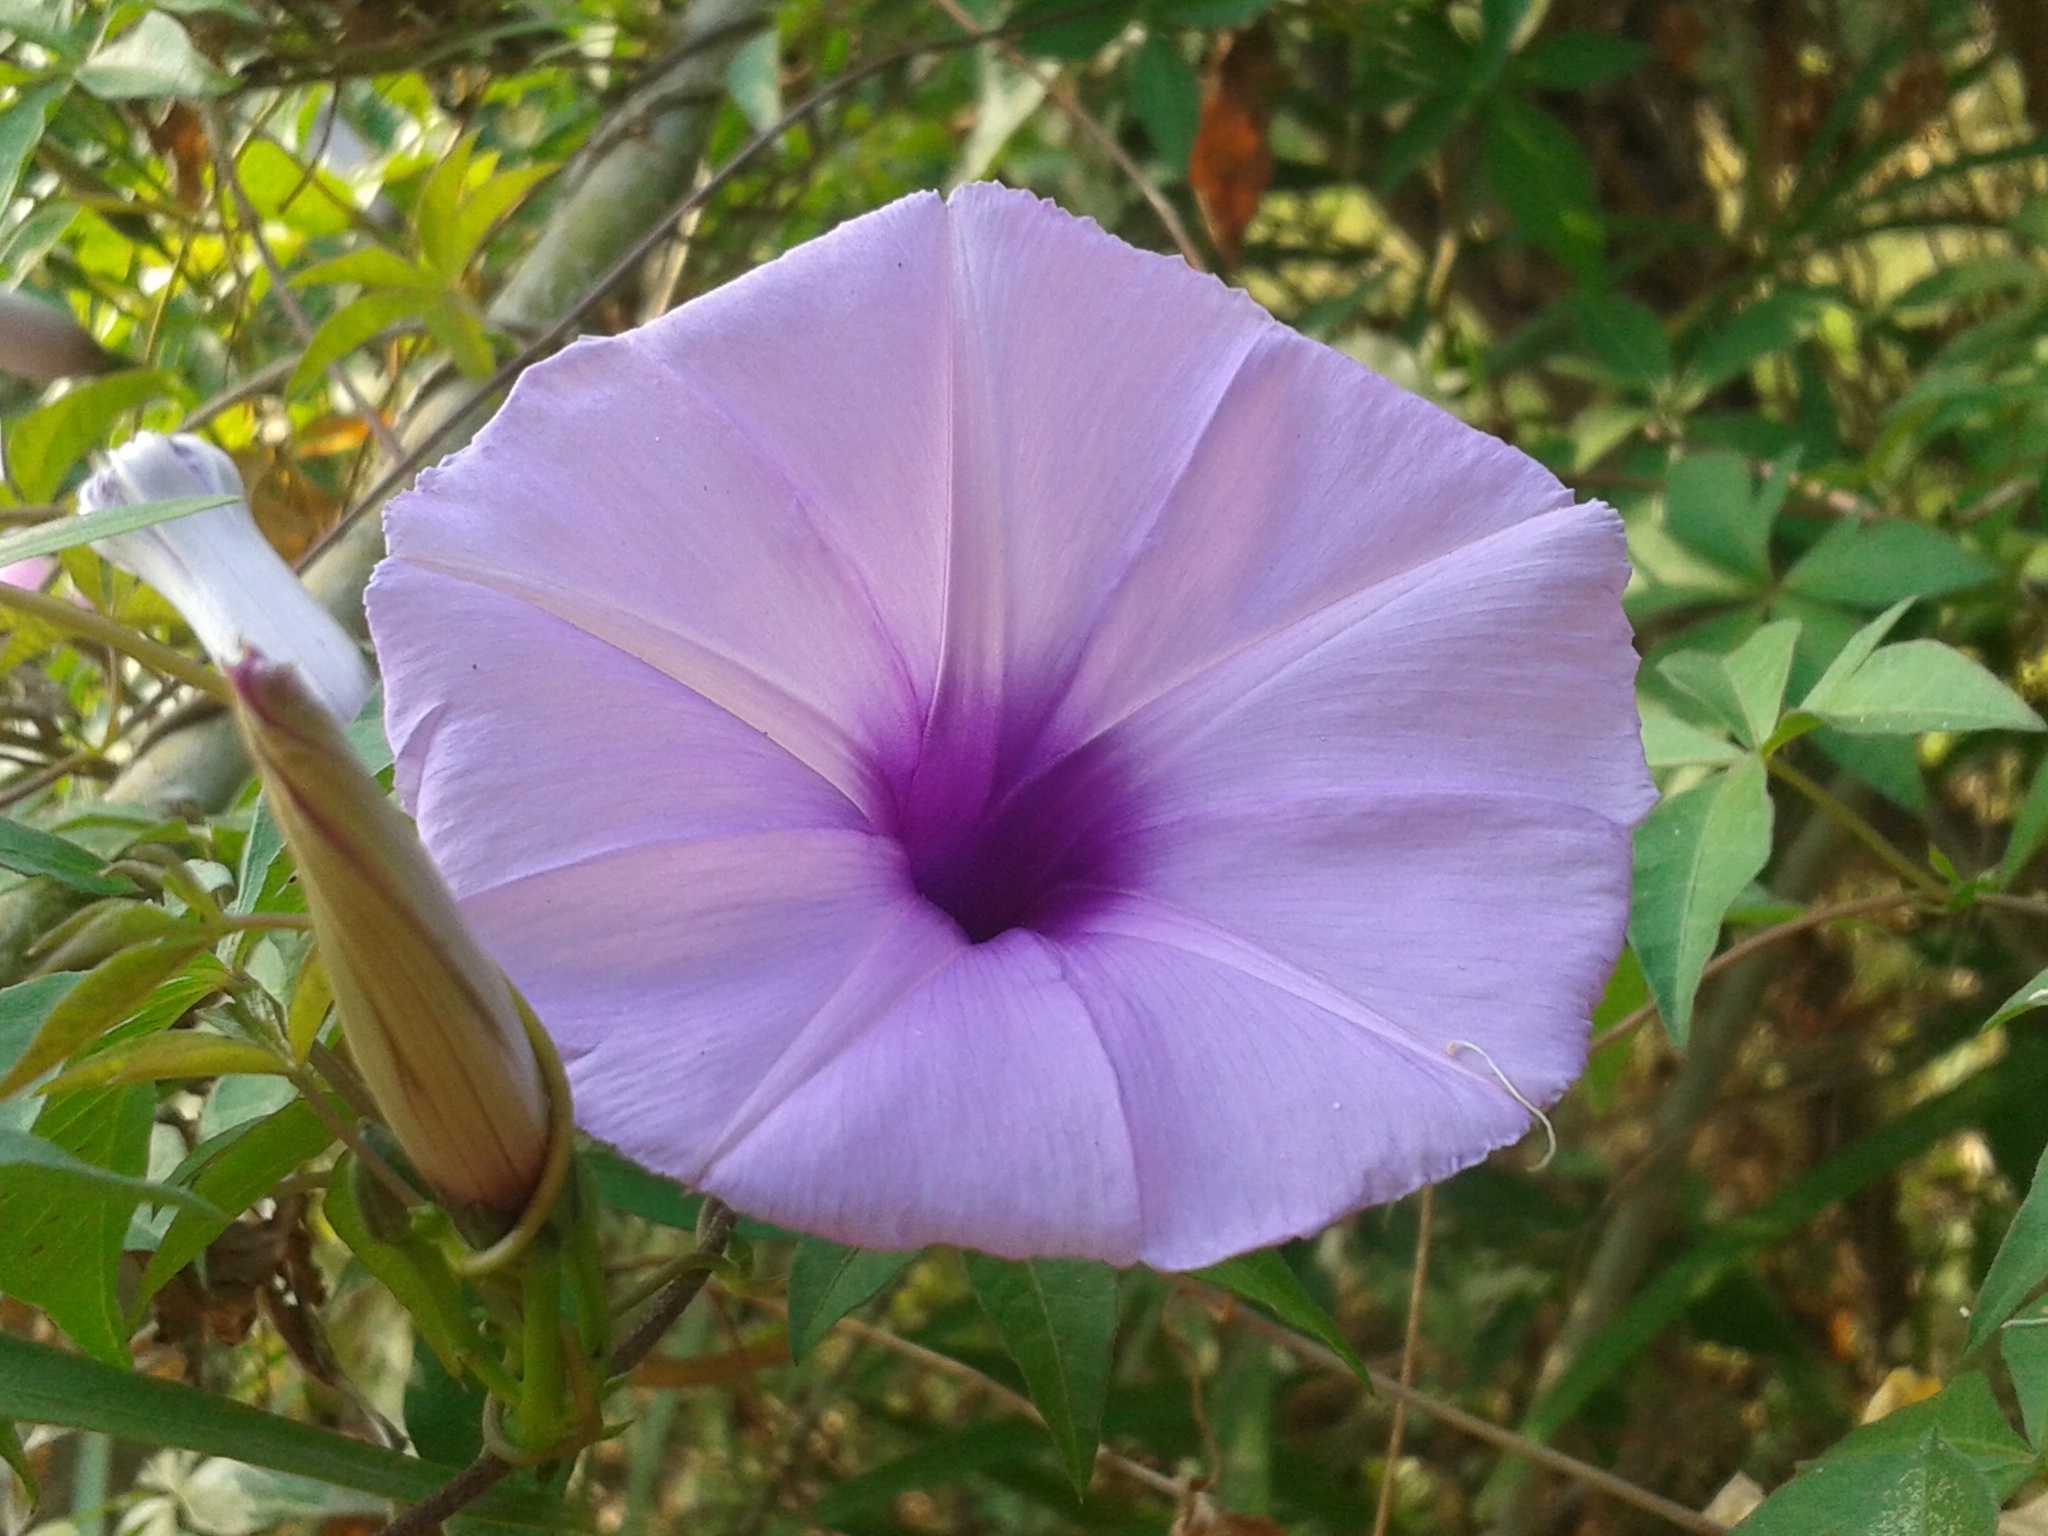
plant, flower, petal, botany, flora, wildflower, morning glory, moonflower, flowering plant, annual plant, land plant, morning glory family, beach moonflower